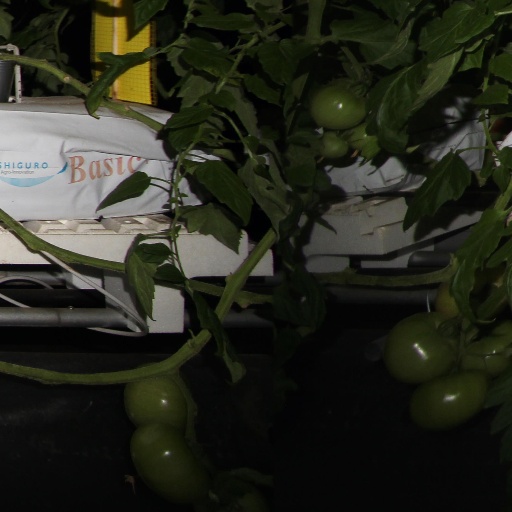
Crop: tomato